Mahadev Temple, Tambdi Surla

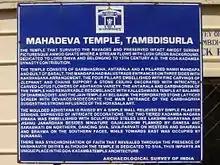
Mahadeva Temple sign, Archaeological Survey of India

The temple was built in the Kadamba style from basalt, carried across the mountains from the Deccan plateau and carved by craftsmen. It is considered to be the only specimen of Kadamba architecture in basalt stone preserved and available in Goa. The temple survived the Islamic invasions and the Goa Inquisition, due to its remote location in a clearing deep in the forest at the foot of the Western Ghats which surround the site.